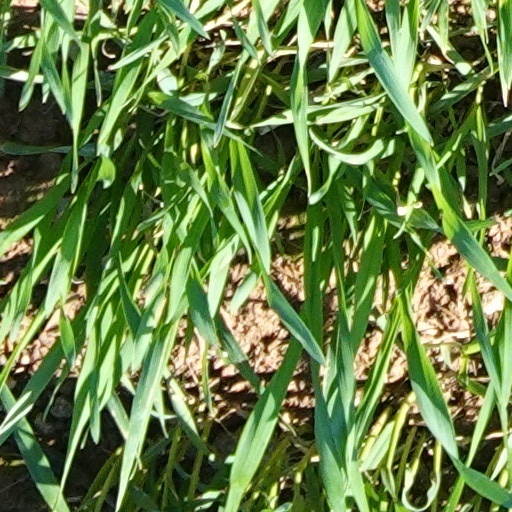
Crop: wheat